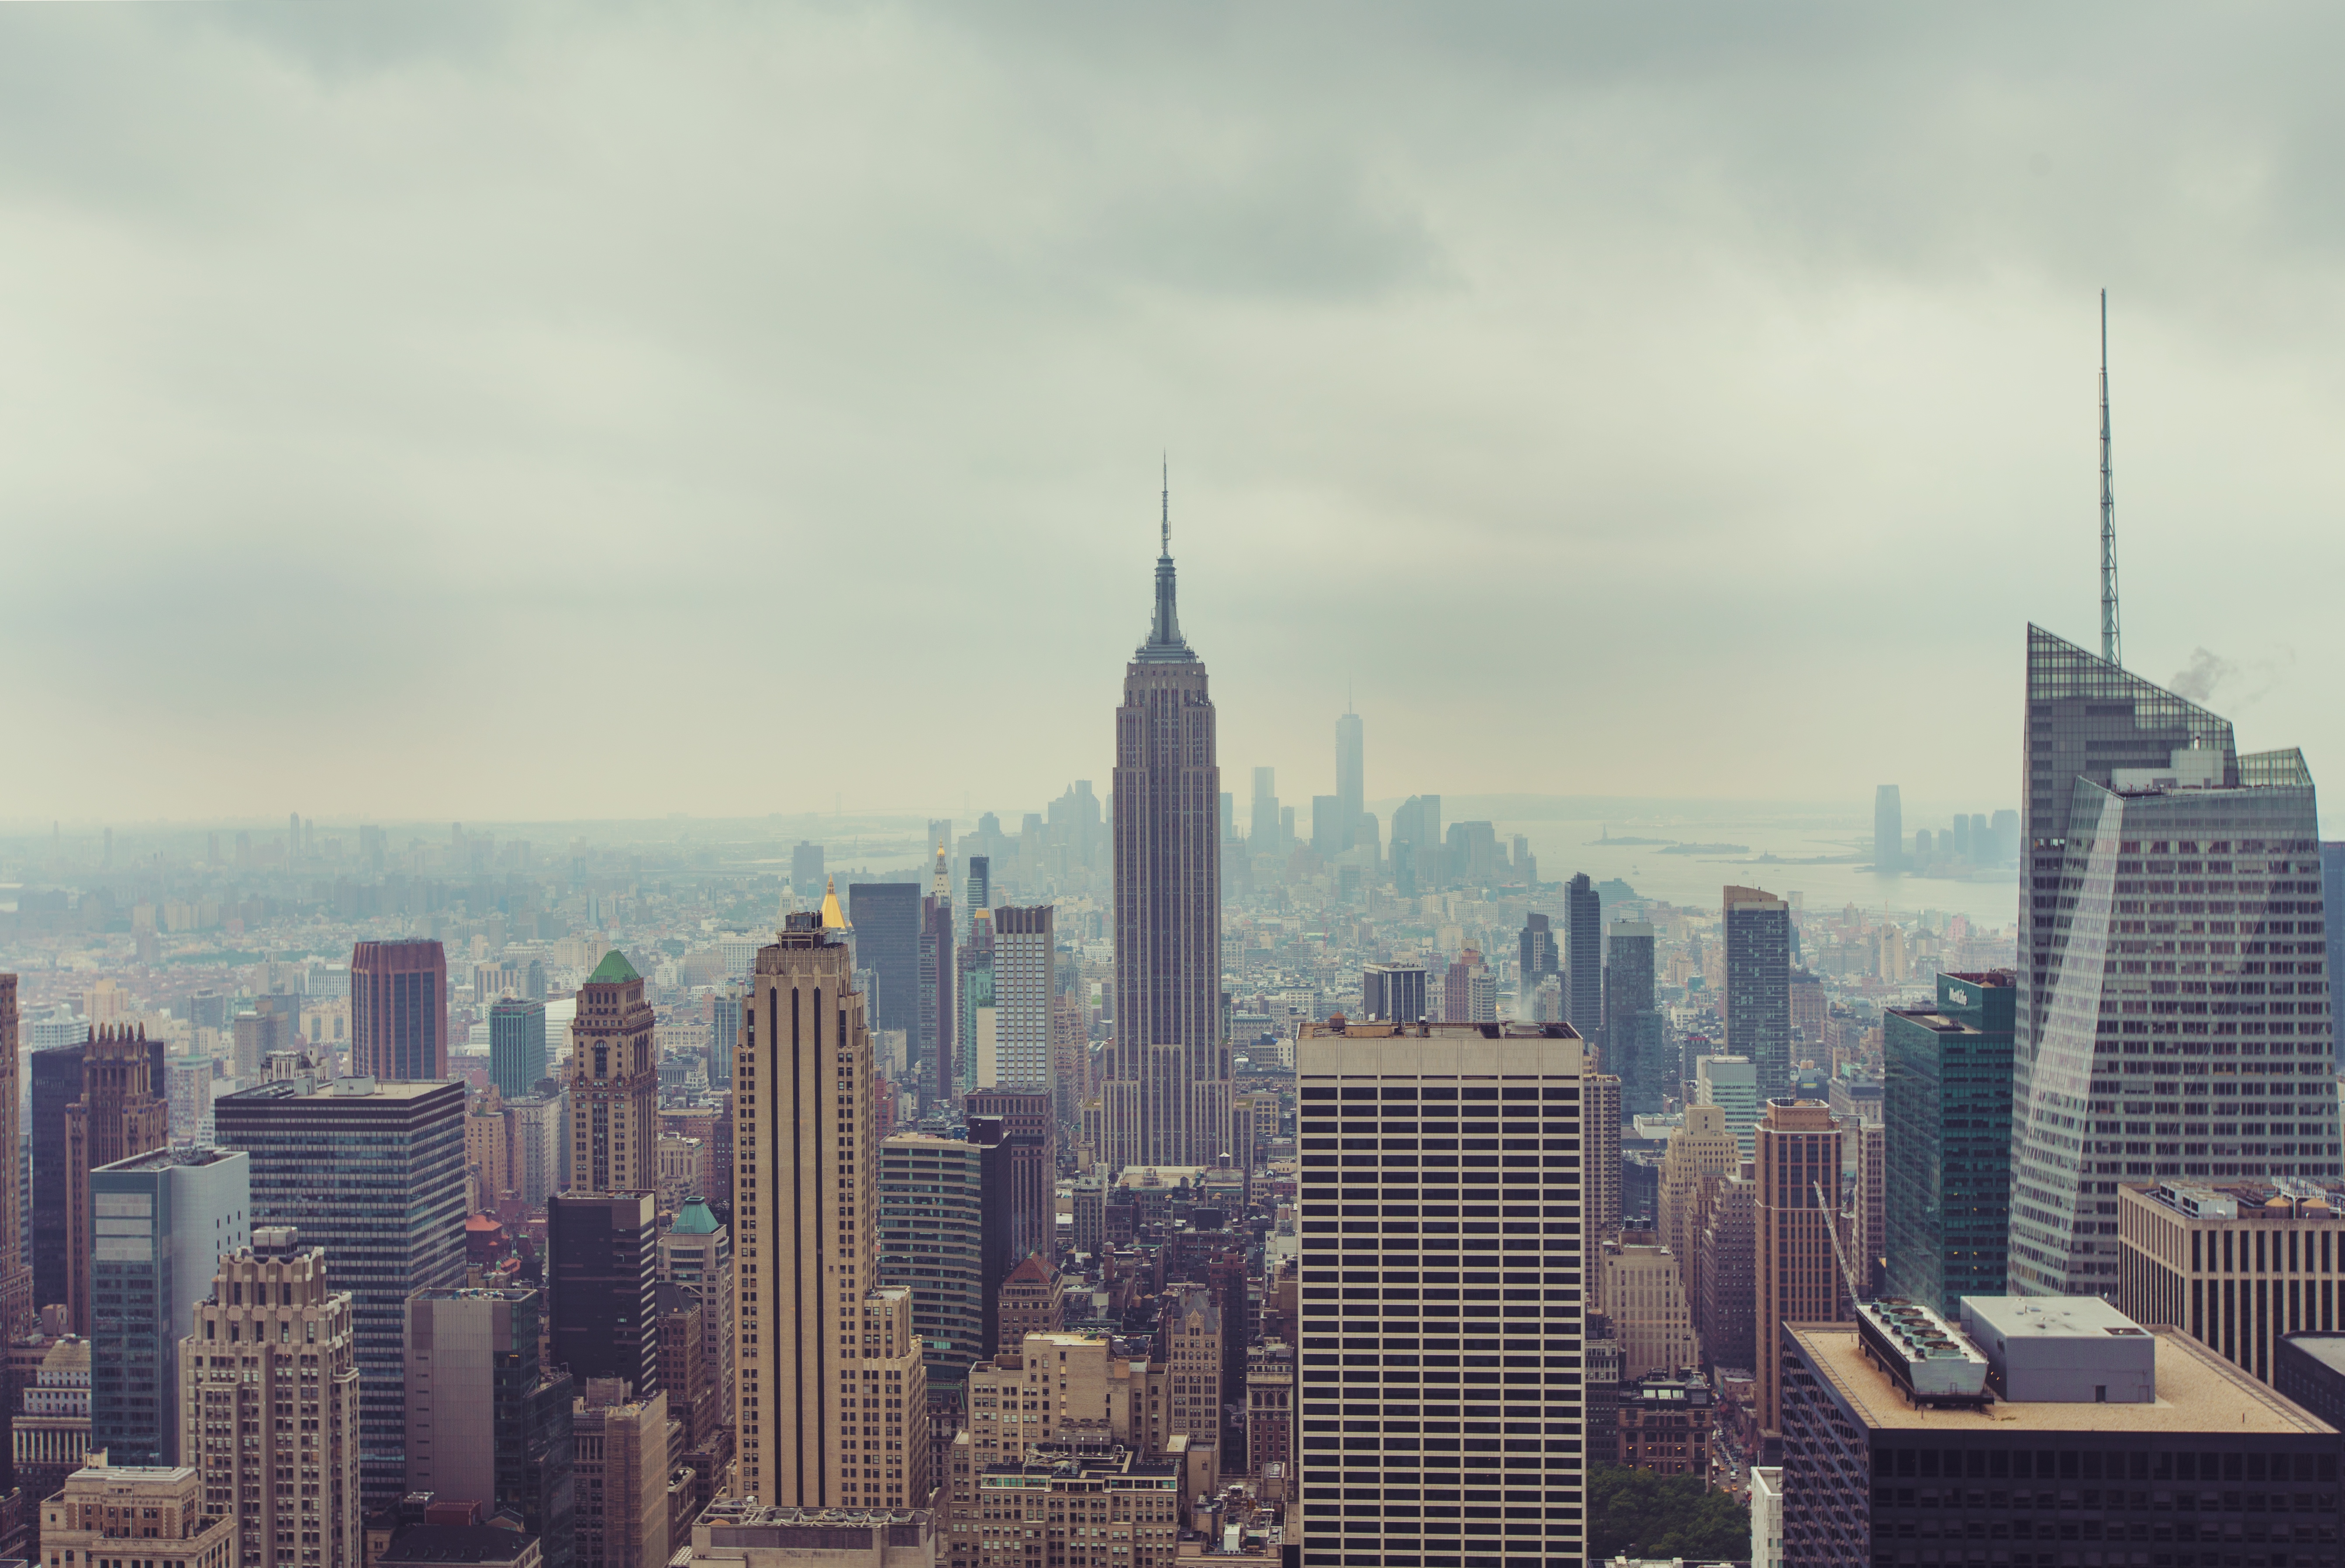
metropolitan area, cityscape, city, urban area, metropolis, skyline, skyscraper, daytime, sky, landmark, tower block, human settlement, downtown, atmospheric phenomenon, building, tower, architecture, real estate, cloud, photography, horizon, world, condominium, commercial building, landscape, tourism, aerial photography, space, spire, mixed use